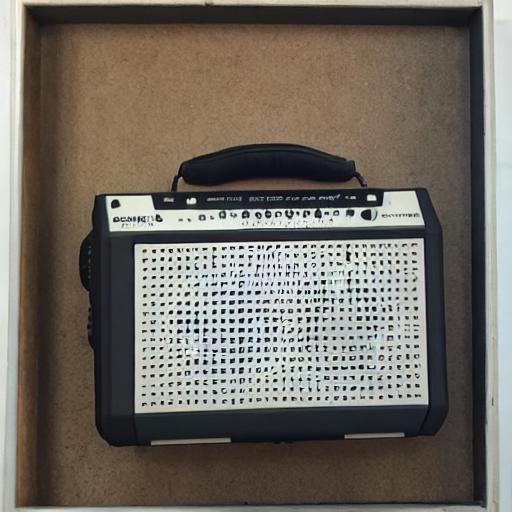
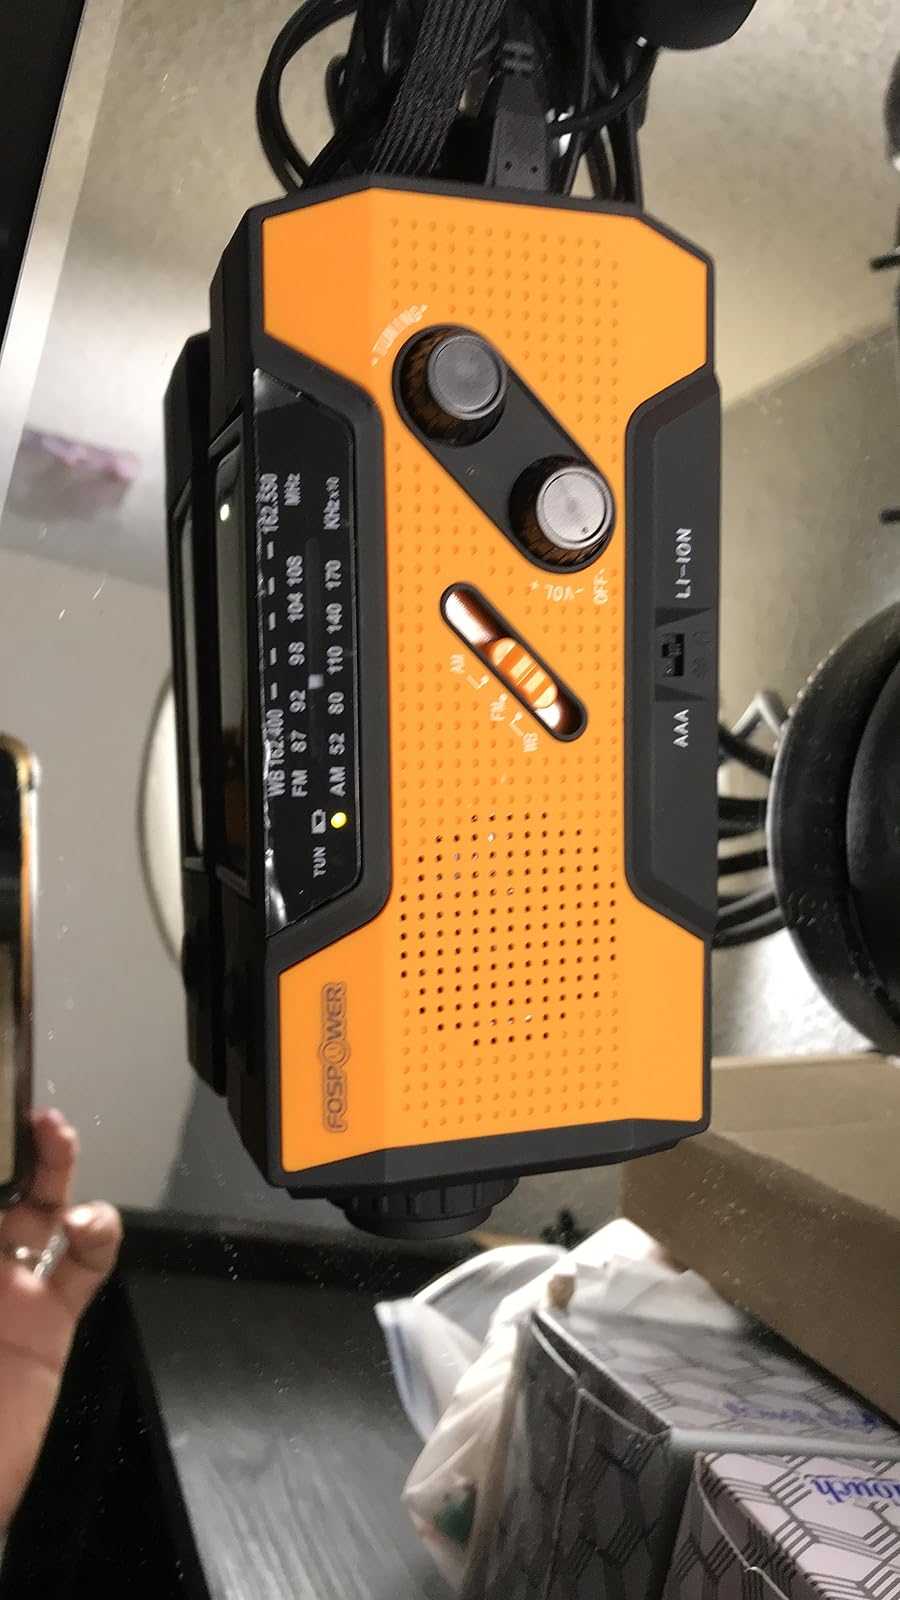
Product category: radio
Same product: no